Answer in natural language. Which object is closer to the camera taking this photo, advanced coding ai or brown top white leg dining table? Choose between the following options: brown top white leg dining table or advanced coding ai
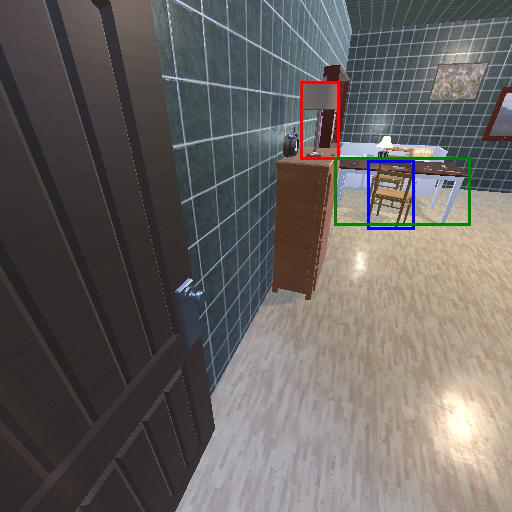
<answer>advanced coding ai</answer>